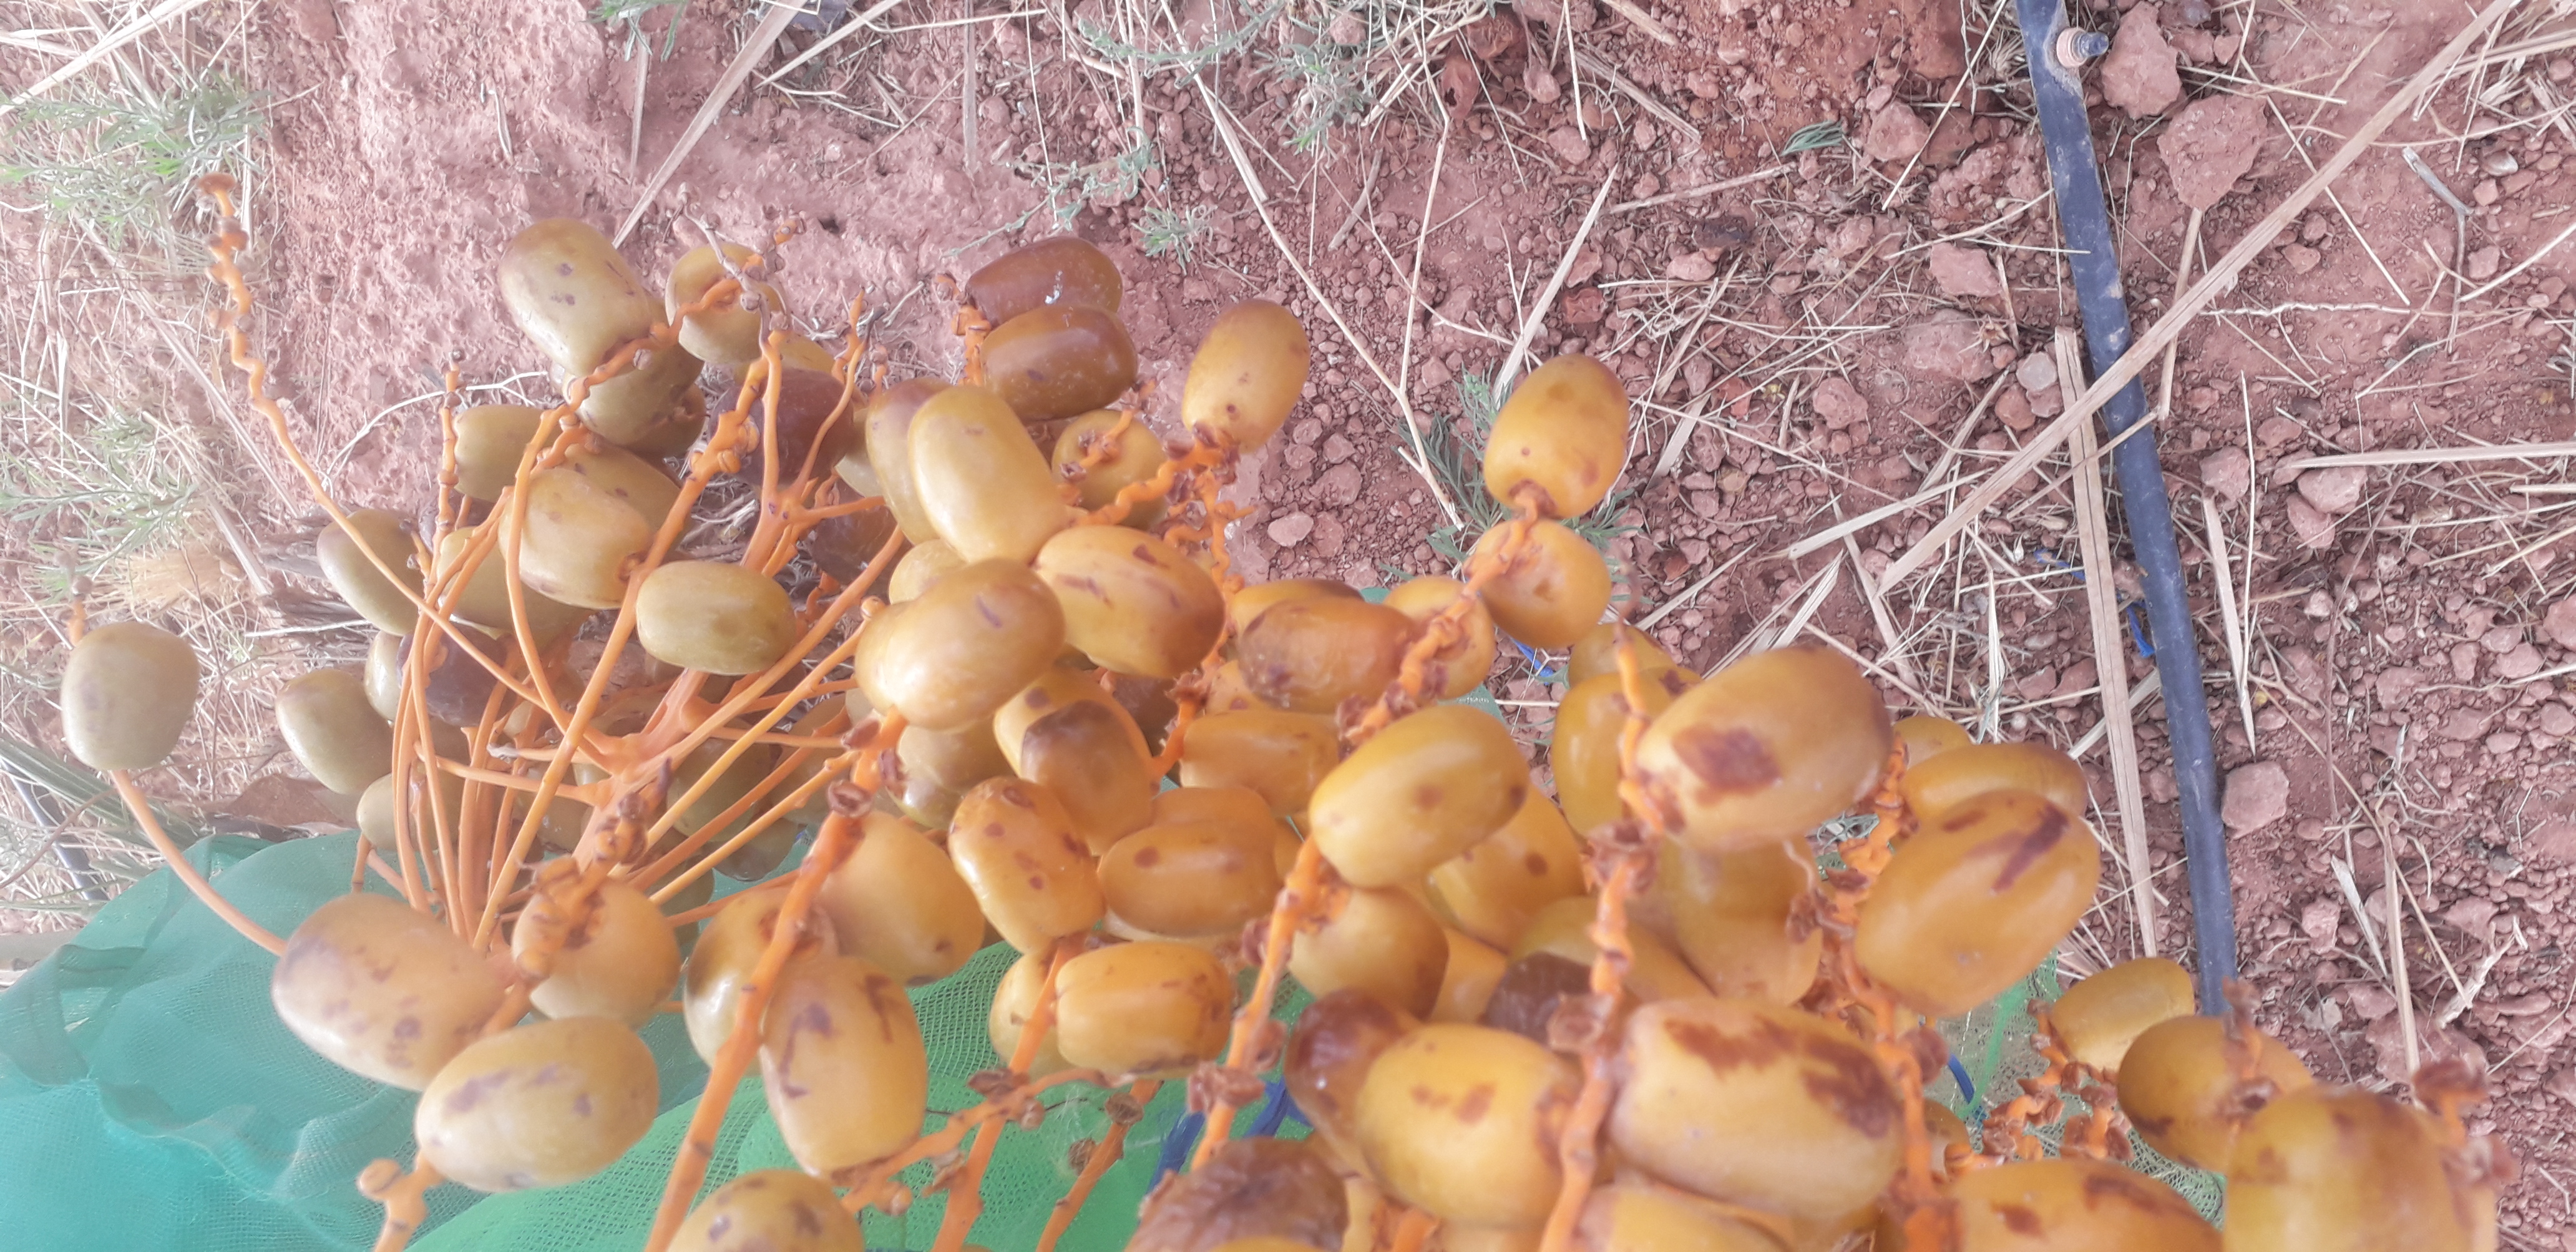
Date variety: Boufagous